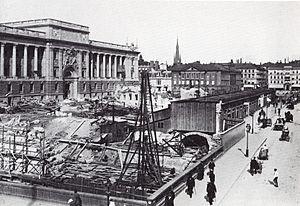
Le palais de la Diète nationale de Suède, est le siège du Parlement suédois. Il est situé sur l'îlot Helgeandsholmen dans le centre historique de Stockholm. Il a été construit dans les années 1897-1905 sur des plans de l'architecte Aron Johansson.